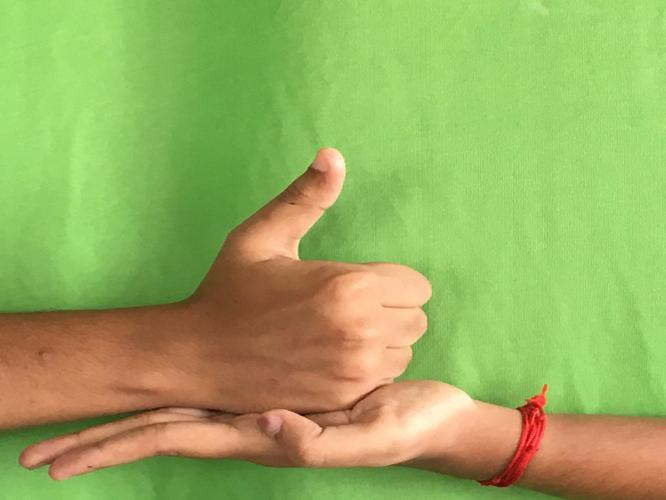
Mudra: Shivalinga
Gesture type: double_hand